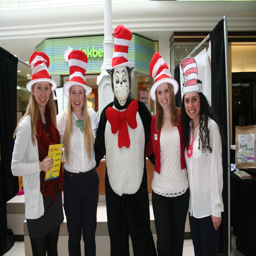
members pose with musical comedy film during an event last weekend .